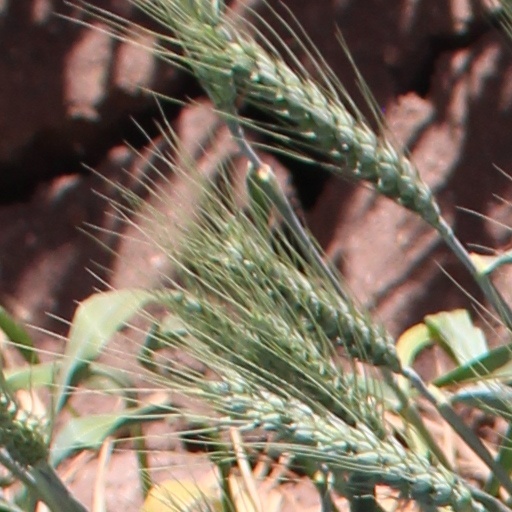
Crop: wheat